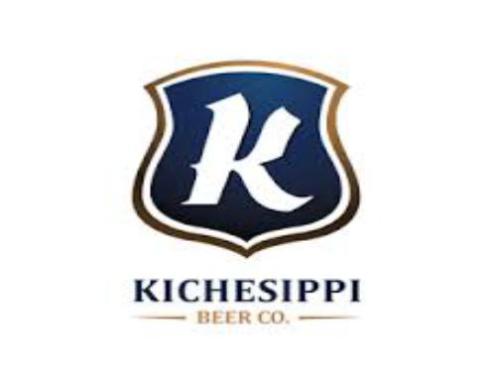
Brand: kichesippi-1
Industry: Food